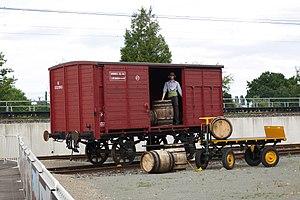
Wagon couvert à 2 essieux PLM K 132961 à la Cité du train.
Un wagon couvert est un type de wagon ferroviaire constitué d'une caisse, généralement en bois, couverte d'un matériau étanche permettant de transporter des marchandises craignant l'eau ou d'une certaine fragilité. Dans certaines circonstances, ces wagons furent amenés à transporter des hommes. Afin de permettre chargements et déchargements, ce type de wagon comporte une ou deux portes de grande largeur par côté.